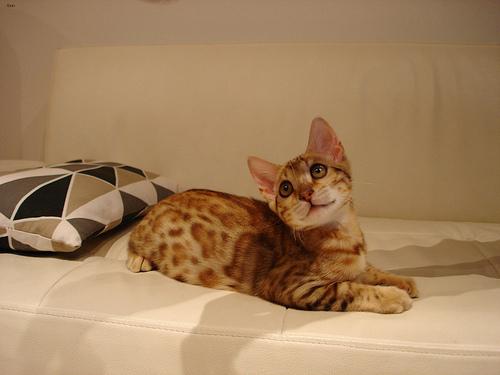
Breed: Bengal